Fascia (sash)

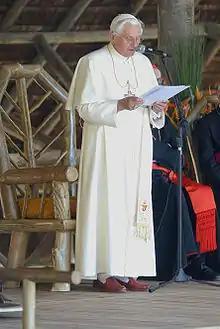
Pope Benedict XVI in white cassock with fringed fascia. Note his coat of arms embroidered near the bottom. The cardinal sitting behind him is wearing a plain scarlet red fascia.

The fascia is a sash worn by clerics and seminarians with the cassock in the Roman Catholic Church, in the Anglican Church, and, in certain cases, in Methodism. It is not worn as a belt but is placed above the waist between the navel and the breastbone (sternum). The ends that hang down are worn on the left side of the body and placed a little forward but not completely off the left hip.